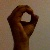
The image shows a hand gesture representing the letter 'O' in Indian Sign Language.